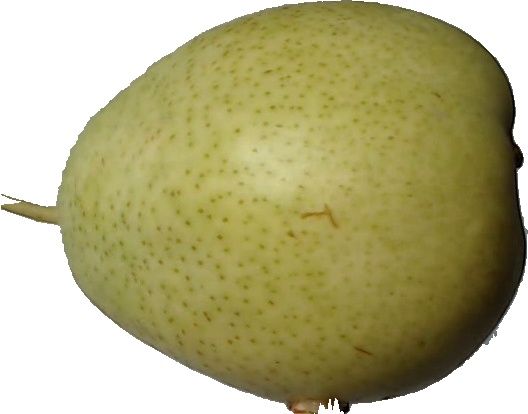
Label: pear_1